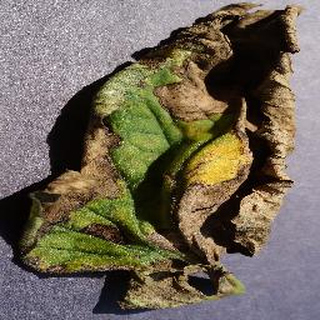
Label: tomato_late_blight